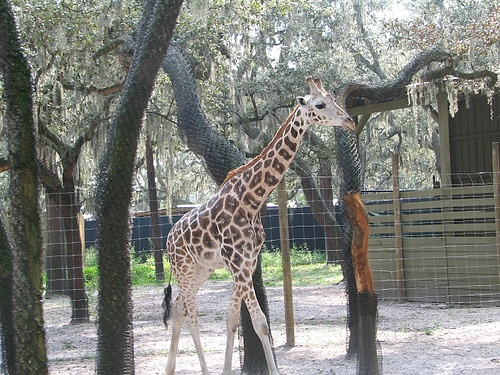
A giraffe walking in an enclosure, between trees covered in wired.
A giraffe all alone standing around while in a fence.
there is a giraffe by itself in a zoo or conservation
A giraffe standing next to a cluster of trees.
Giraffe in an enclosure with trees wrapped in wire fencing.